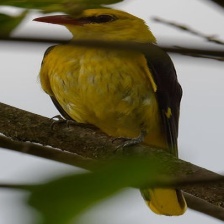
Species: EURASIAN GOLDEN ORIOLE
Scientific name: ORIOLUS ORIOLUS